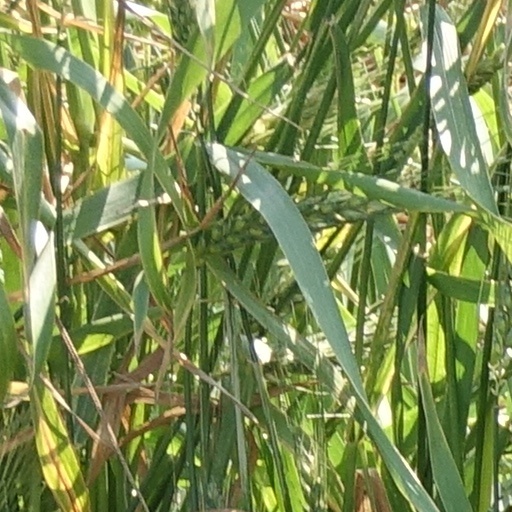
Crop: wheat